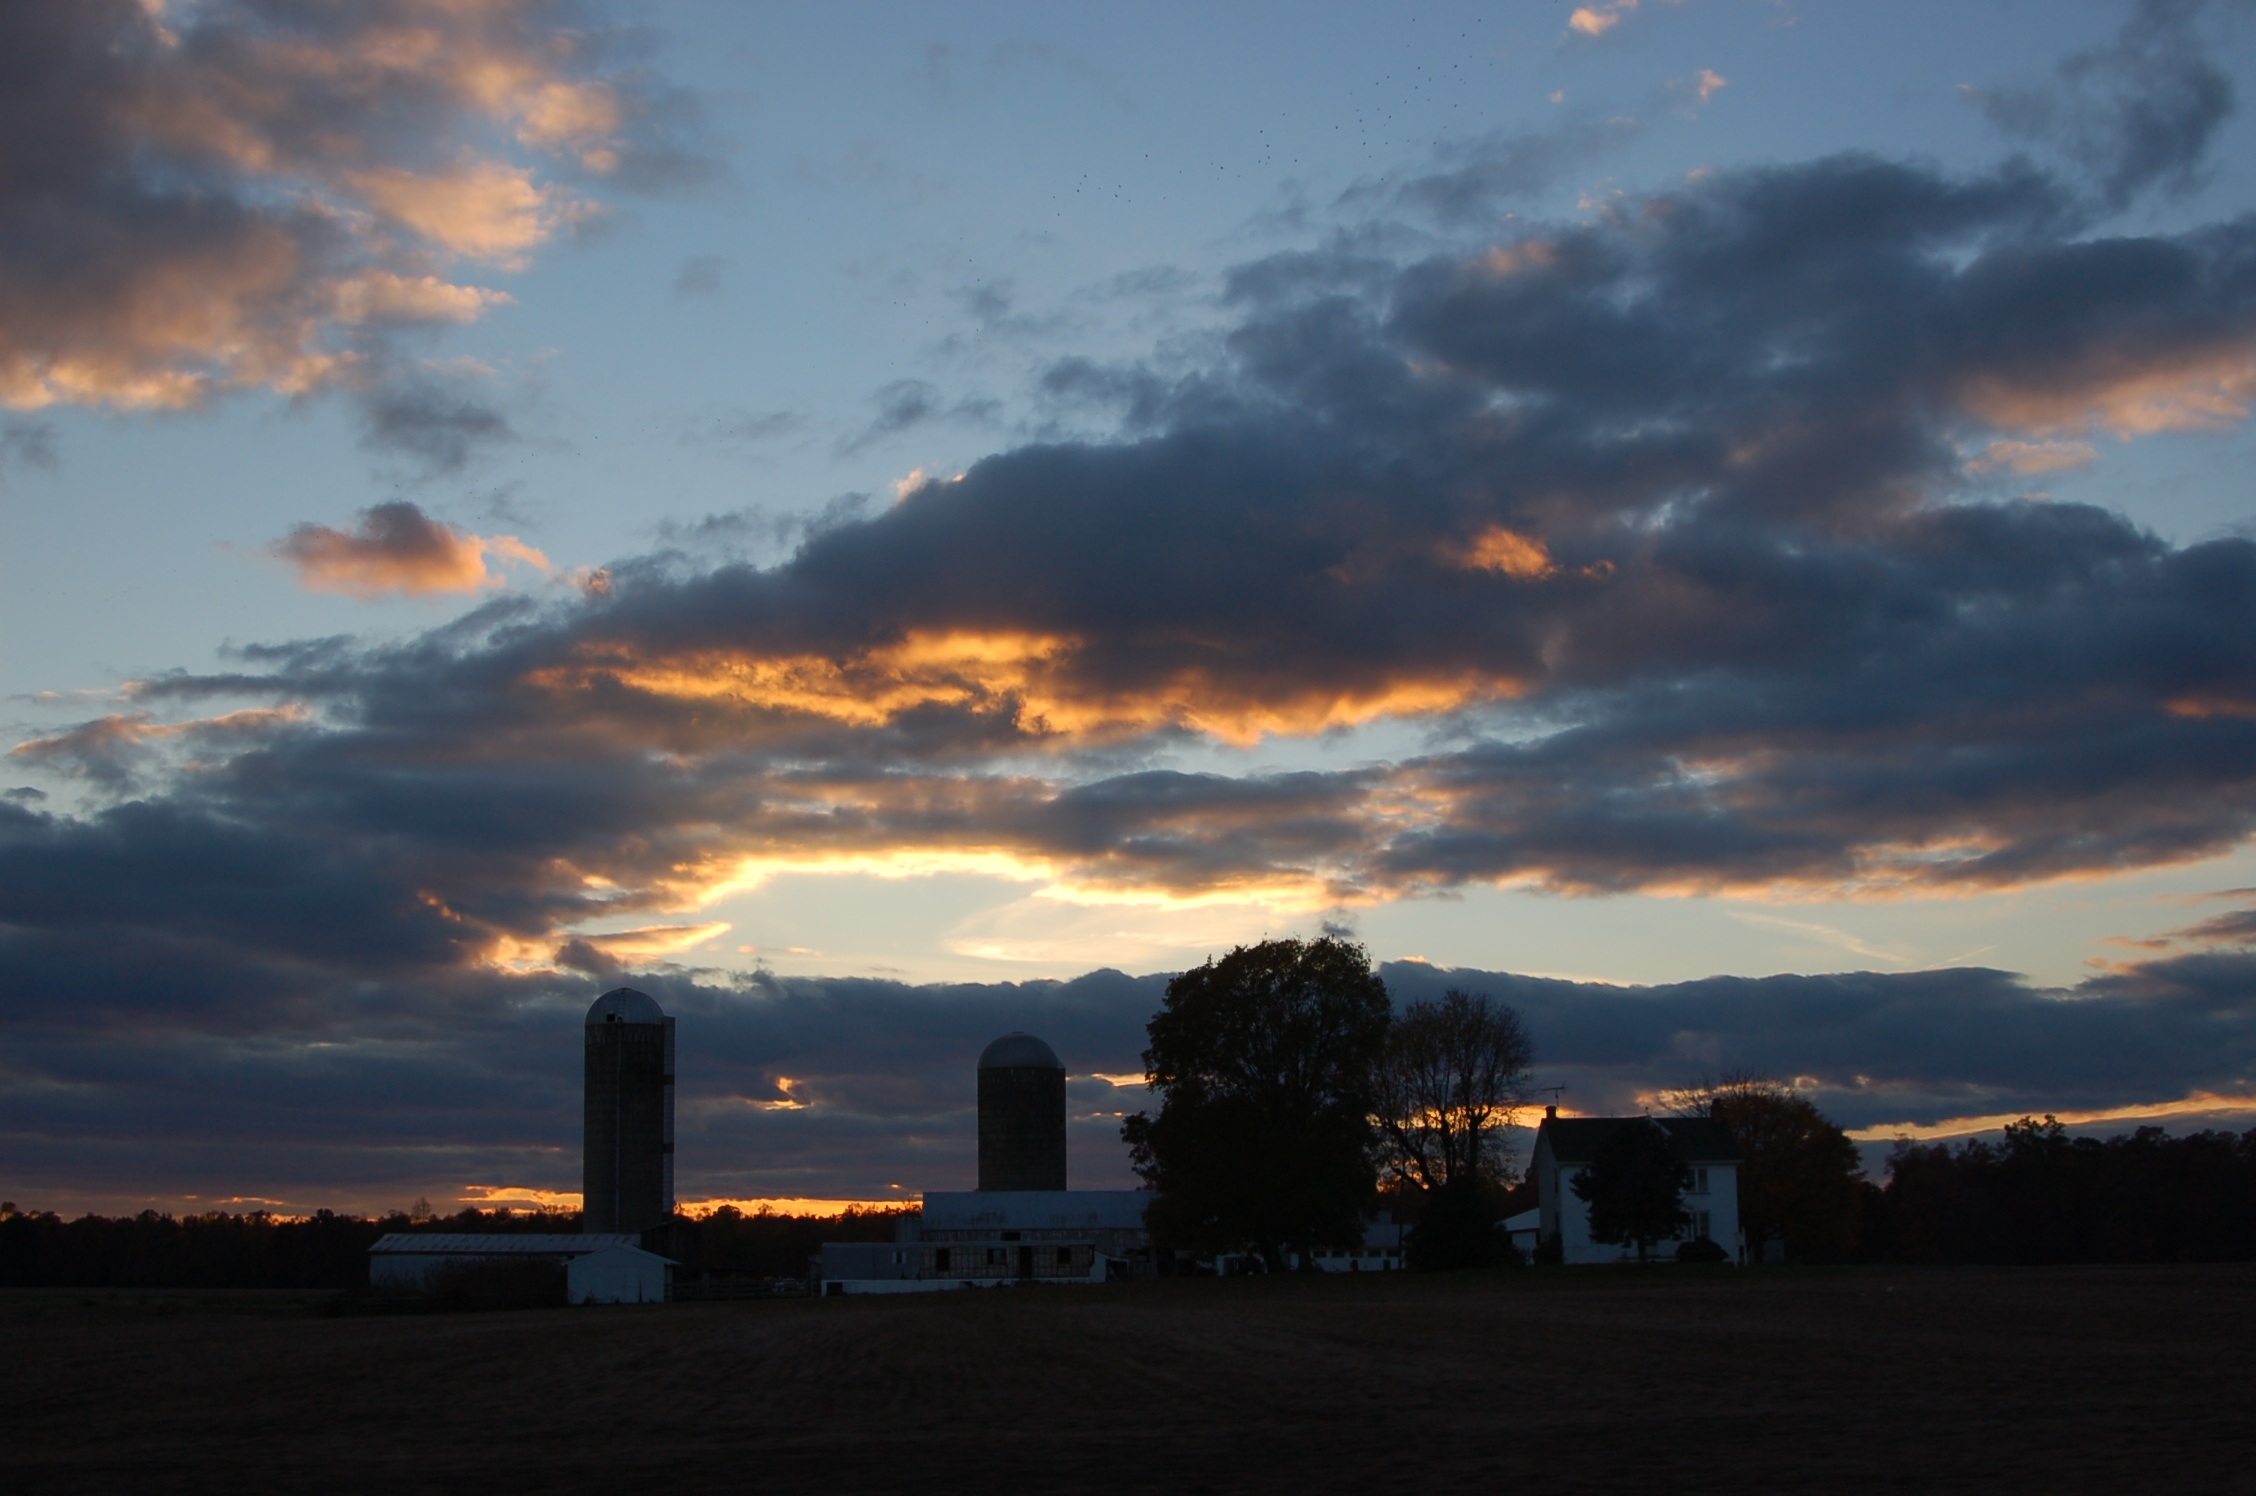
landscape, nature, grass, outdoor, horizon, cloud, plant, sky, sun, sunrise, sunset, skyline, field, farm, lawn, meadow, sunlight, morning, dawn, atmosphere, land, country, summer, dusk, environment, evening, rural, spring, green, color, weather, blue, season, sunny, clouds, scene, sky clouds, blue sky clouds, afterglow, meteorological phenomenon, red sky at morning